Ra'ana Liaquat Ali Khan

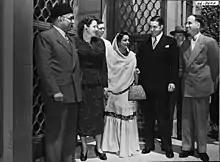
Begum Liaquat Ali Meets President of MIT in 1950, her husband on the far left

Ra'ana was the first First Lady of Pakistan. As First Lady, she initiated reforms for woman and child development and social progress of women, and played a major role for women's part in Pakistan's politics. After the assassination of her husband Liaquat Ali Khan in 1951, Begum Ra'ana continued her services for the social and economic benefit of women of Pakistan till her death in 1990. One of the daunting challenges for her was to organise health services for women and children migrating from India to Pakistan.